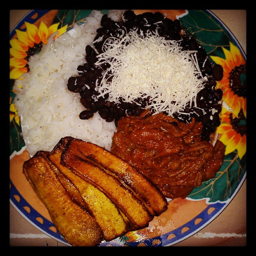
A blue and yellow plate of food that includes rice and beans.
A plate of rice, beans and fried plantains.
A meal of pulled pork,plantains, rice and black beans.
A plat with rice, beans and two other items on it.
A plate topped with lots of different kinds of food.